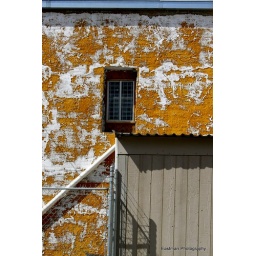
Teeny tiny window and peeled paint in silver city nm